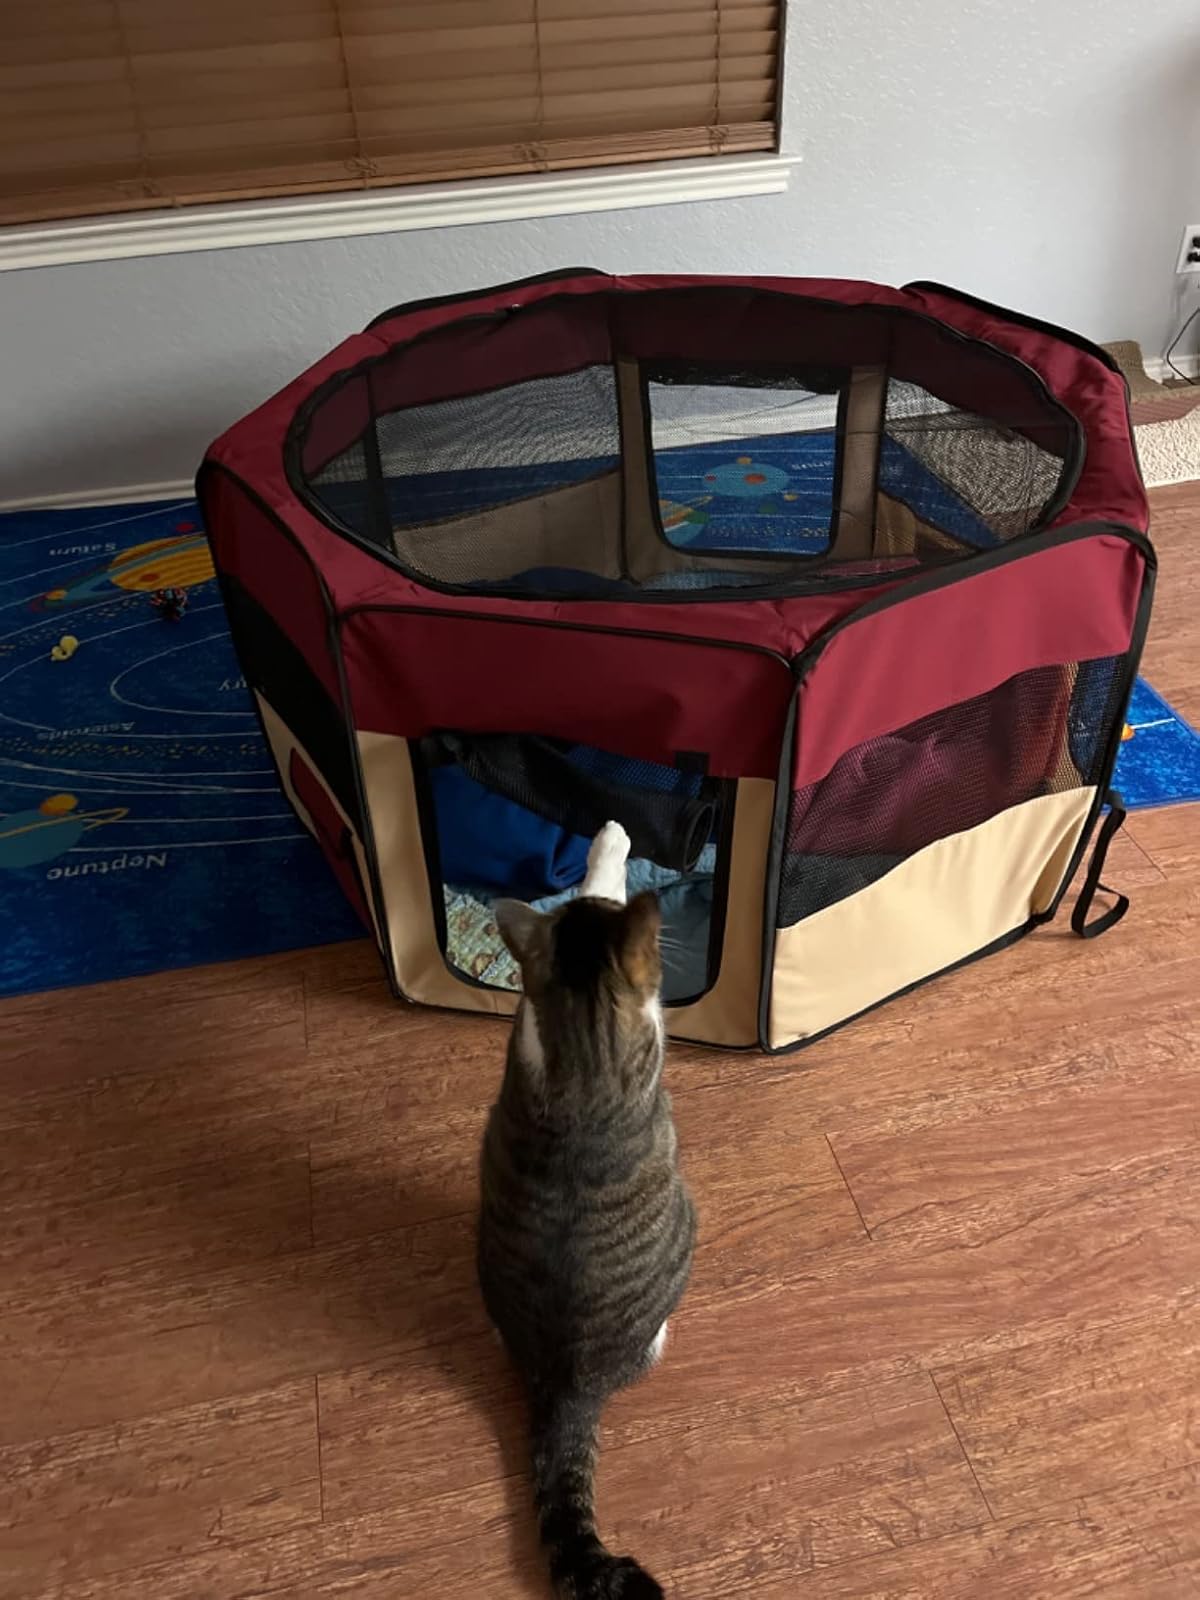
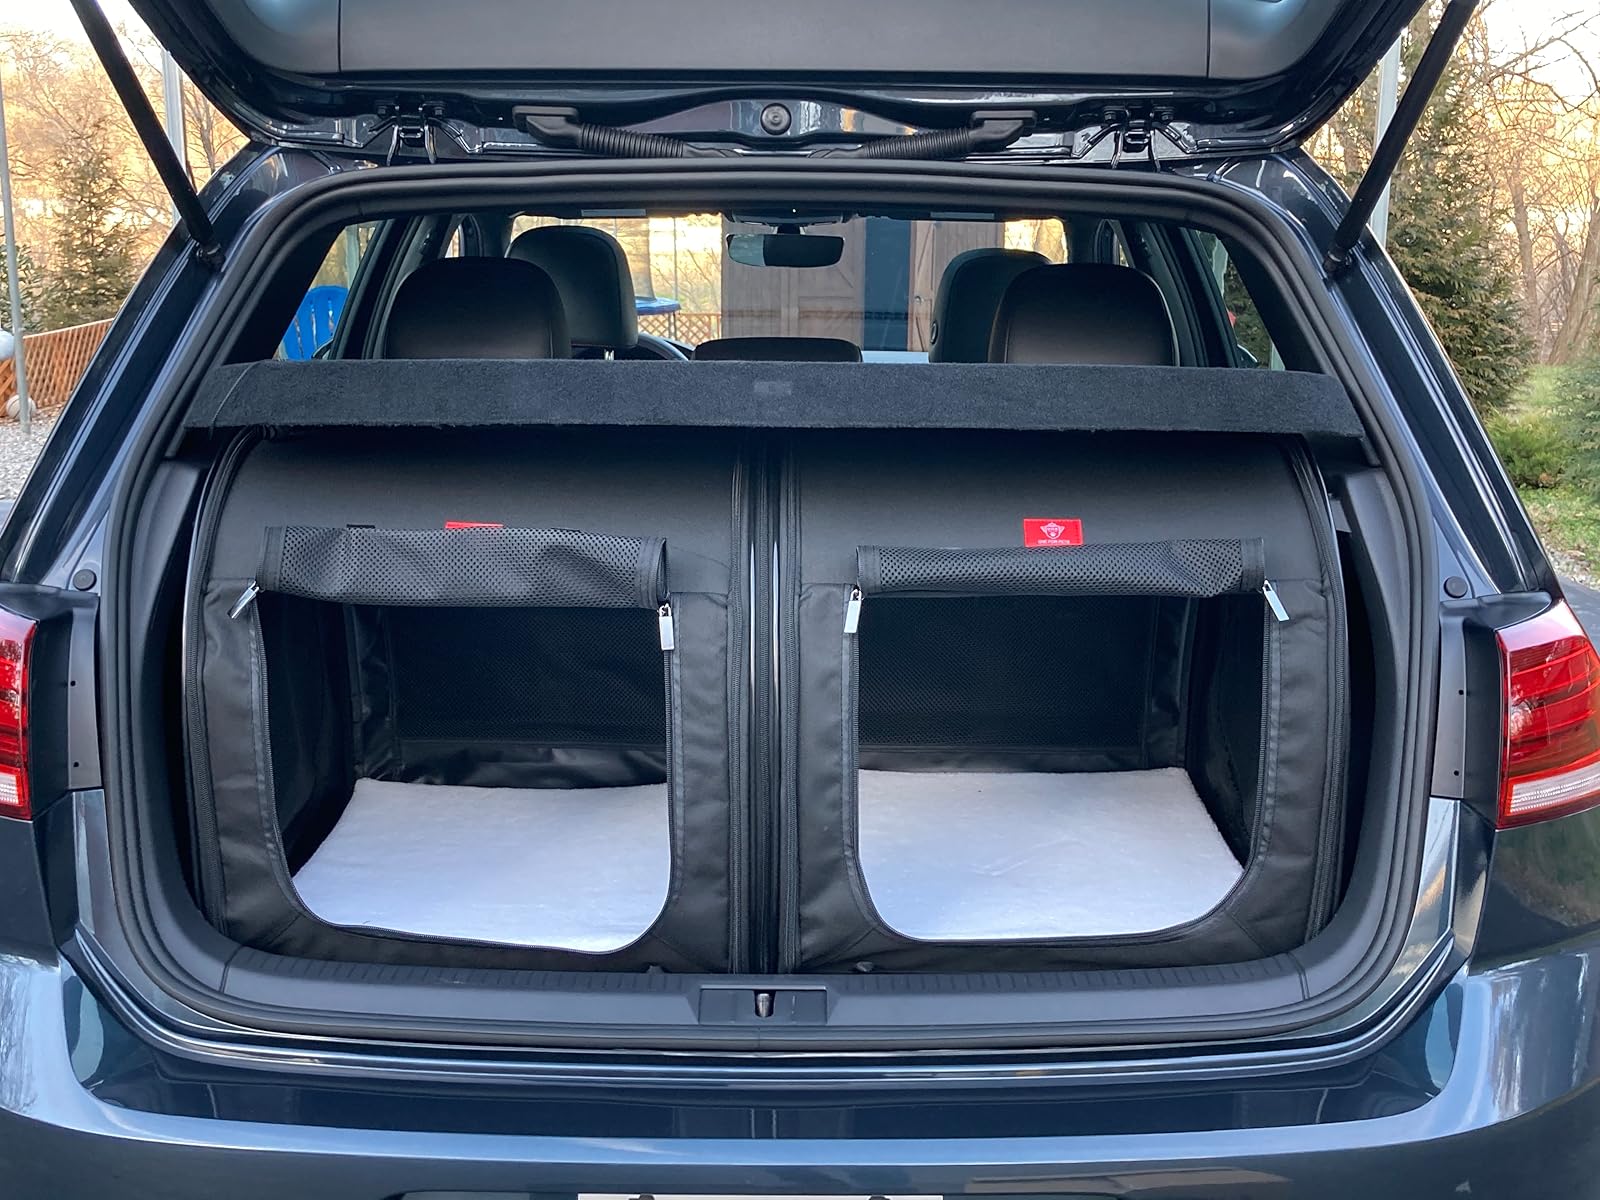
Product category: items_kennel
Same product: no